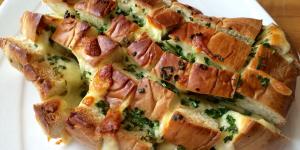
pan relleno de queso mozzarella y cebollin